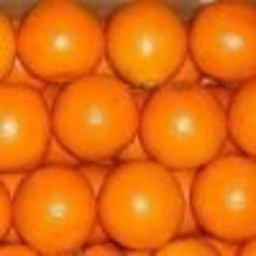
Label: Orange